Government of Illinois

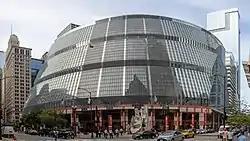
James R. Thompson Center, which has offices of Illinois officials. Pat Gauen, columnist of the "St. Louis Post-Dispatch", argued that Chicago is "de facto" state co-capital with Springfield

Springfield is the state capital. Many state offices are in Springfield, and it is the regular meeting place of the Illinois General Assembly. All officers chosen in statewide elections are required to have at least one residence in Springfield, funded by the state government.